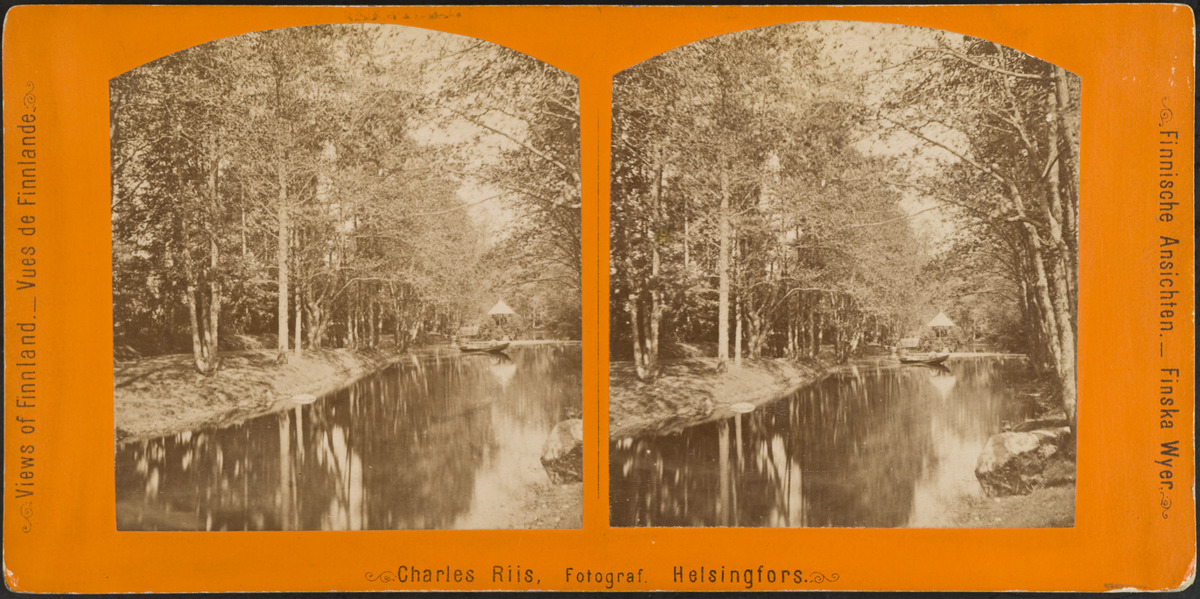
Kaivopuiston lammikko Suomen ensimmäisen yleisen taide- ja teollisuusnäyttelyn aikana v
sisällön kuvaus: Kaivopuiston lammikko Suomen ensimmäisen yleisen taide- ja teollisuusnäyttelyn aikana v. 1876. mustavalkoinen
Kuvaaja: Riis, Charles, valokuvaaja
Ajankohta: kuvausaika 1876
Paikka: Suomi, Uusimaa, Helsinki, Ullanlinna Helsinki, Kaivopuisto
Aiheet: lammikot, puistot, puut, huvimajat, veneet